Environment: real
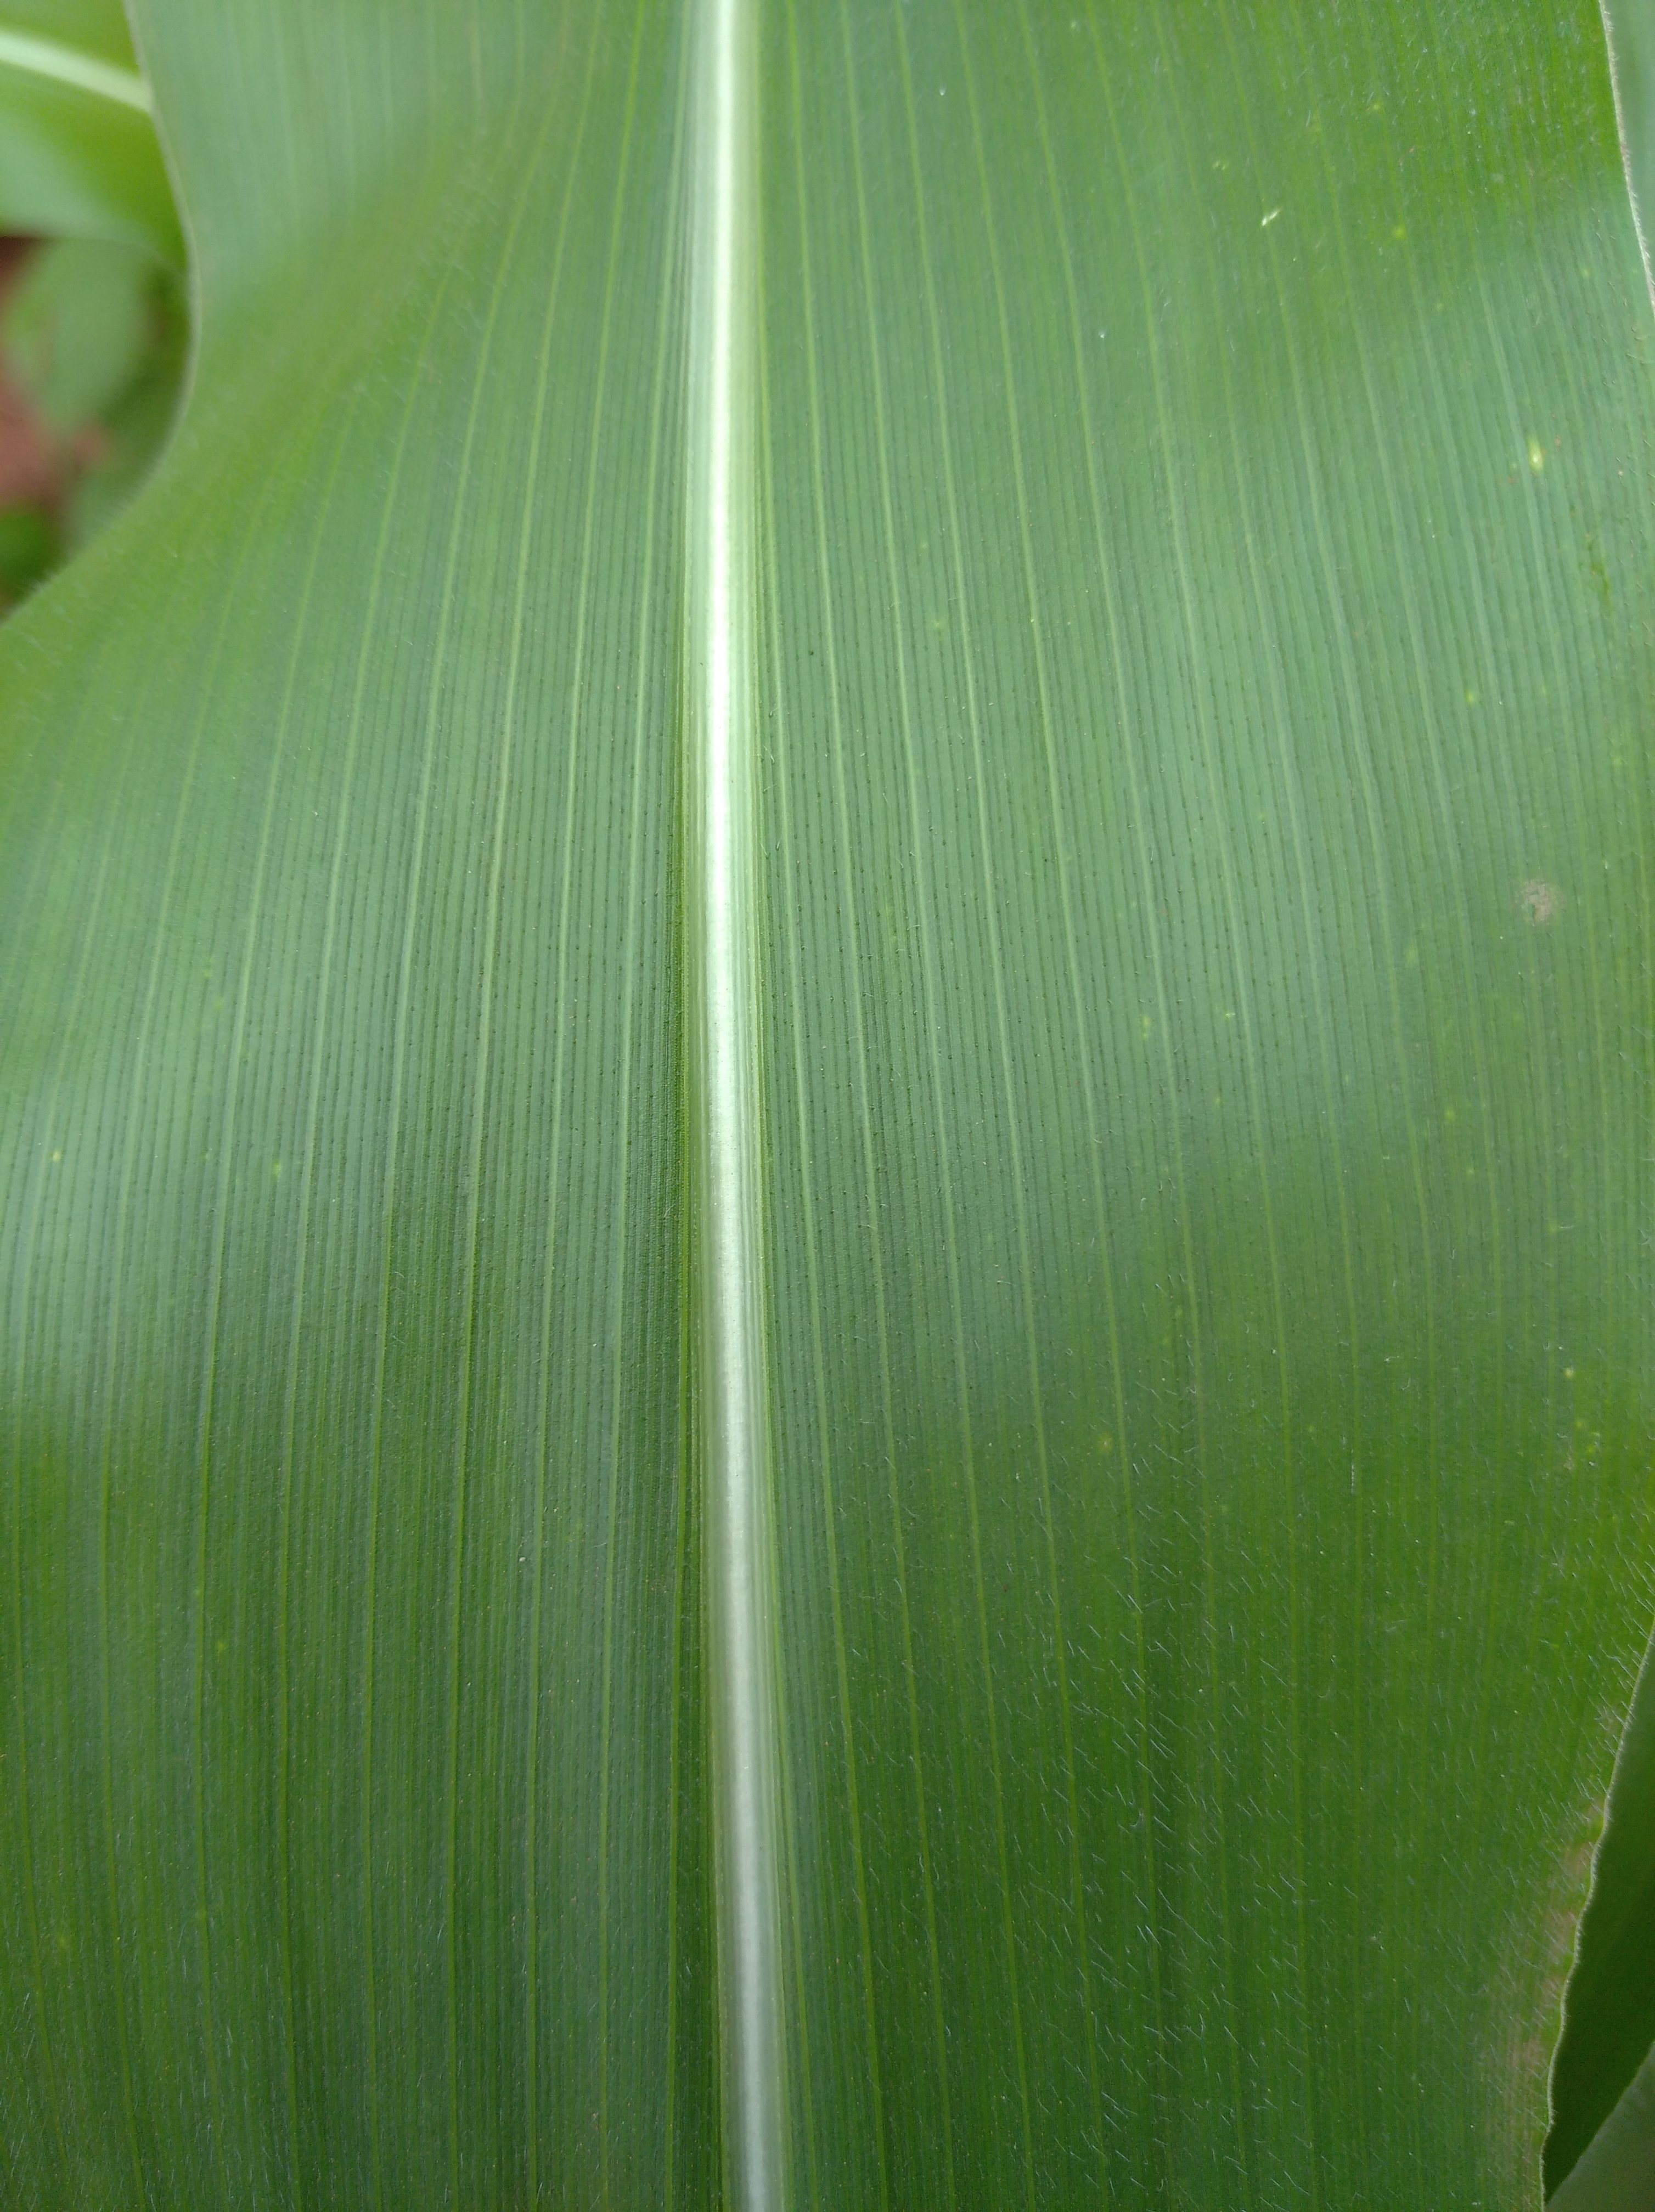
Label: healthy